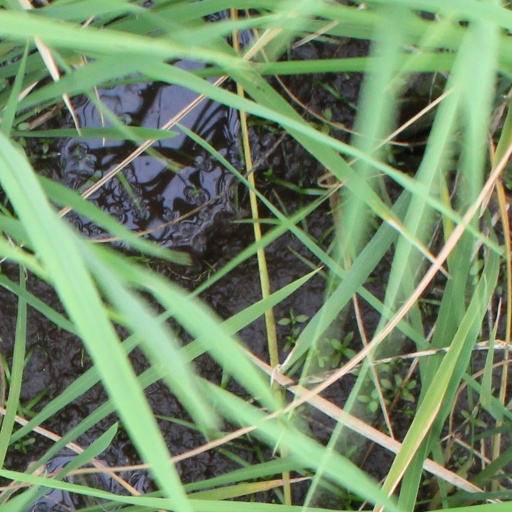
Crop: rice